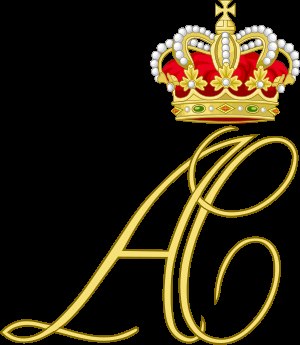
Brylluppet mellem Albert II, Fyrste af Monaco, og Charlene Wittstock
Fyrst Albert og prinsesse Charlene af Monacos monogram
Brylluppet mellem Albert II, Fyrste af Monaco og Charlene Wittstock fandt sted den 1. og 2. juli 2011 i Fyrstepaladset i Monaco. Det er blevet beskrevet som Monacos "største fest i 55 år", med andre ord den største fest siden brylluppet mellem Alberts forældre, Rainier III og Grace Kelly. Prins Albert og Charlene Wittstock mødtes første gang i 2000 ved en svømmekonkurrence i Monaco, hvor hun deltog. De annoncerede deres forlovelse den 23. juni 2010.